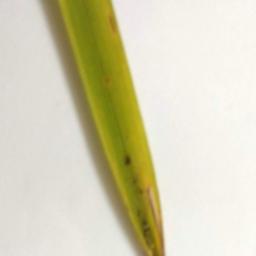
Label: Rice___Brown_Spot